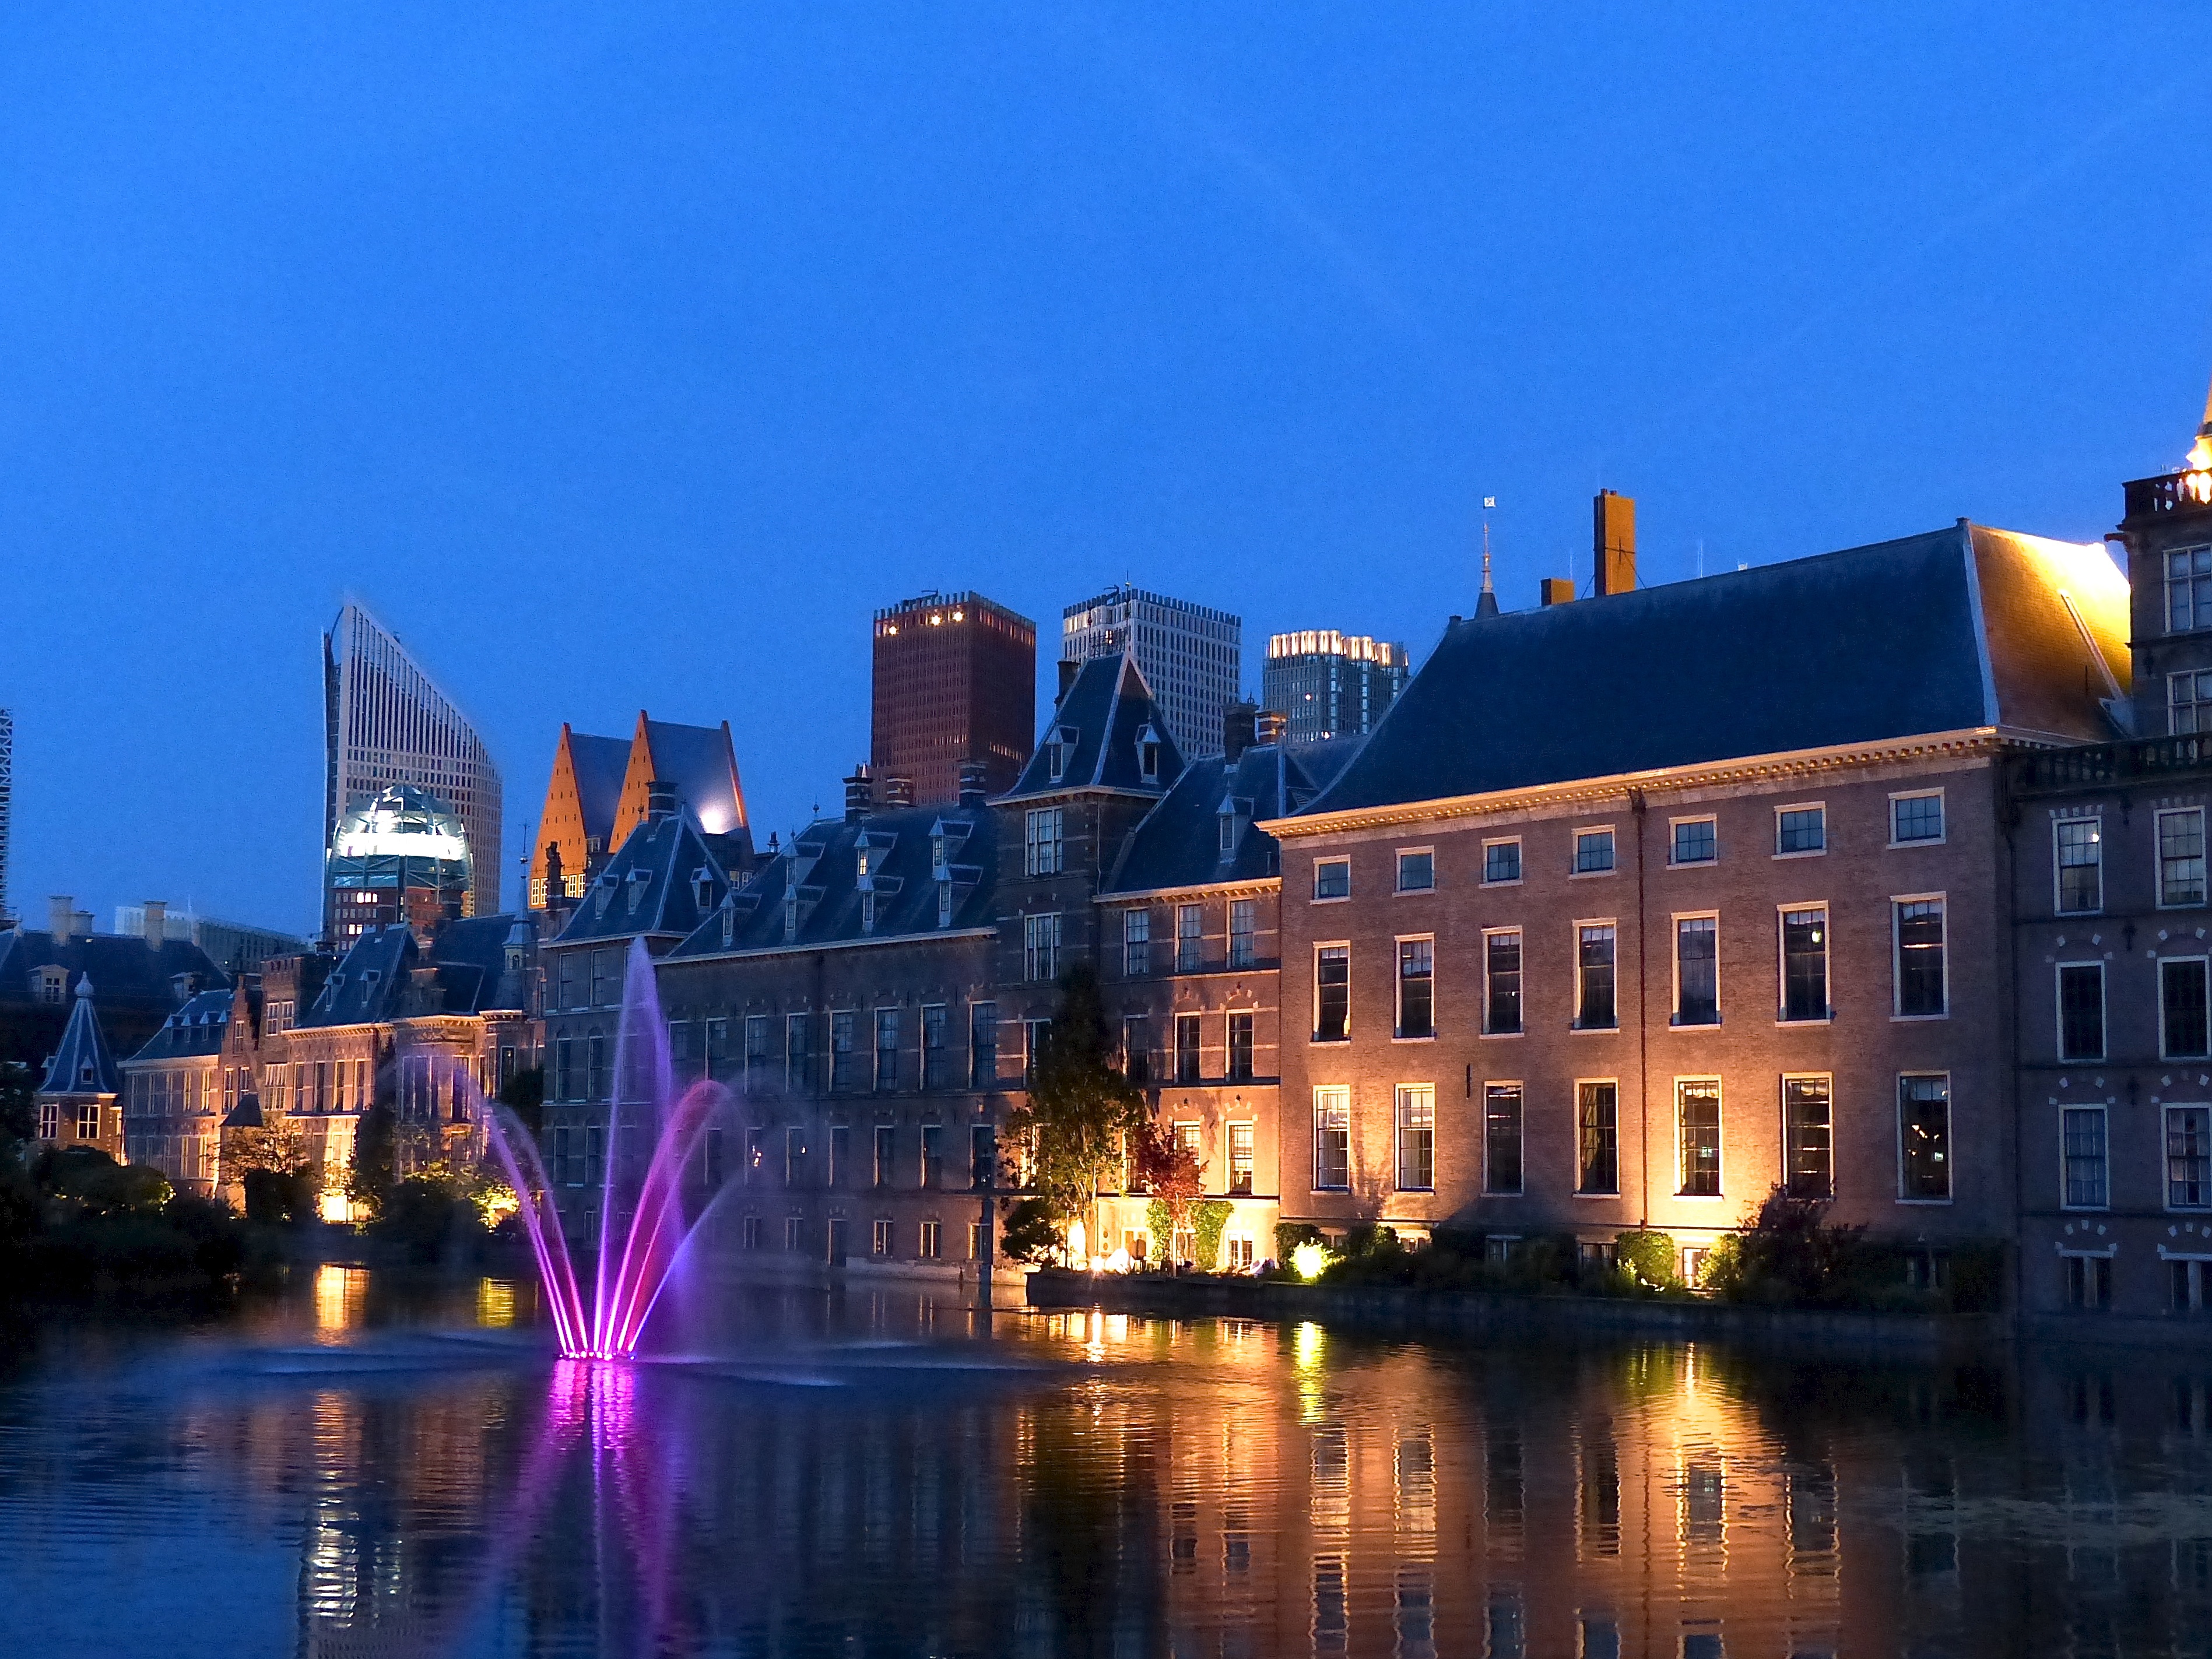
skyline, night, city, skyscraper, cityscape, downtown, dusk, pond, evening, reflection, landmark, waterway, holland, hague, haag, netherlands, fountain, hofvijver, human settlement